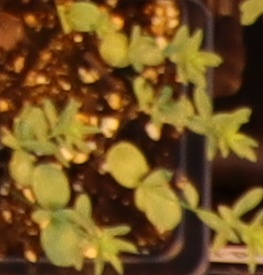
Label: Flax